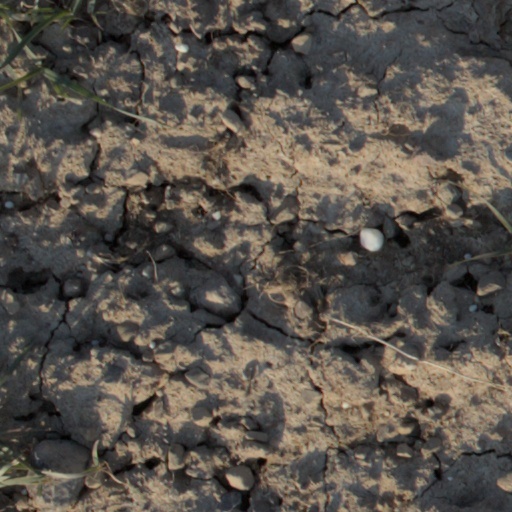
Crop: wheat